Robert O. Blake Jr.

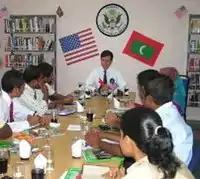
Blake in November 2007

Blake arrived in Sri Lanka on September 8, 2006, to take up his duties as Ambassador to the Democratic Socialist Republic of Sri Lanka and the Republic of Maldives. Blake presented his credentials on September 9 to Sri Lankan President Mahinda Rajapaksa. In January 2007 he met with President Maumoon Abdul Gayoom to discuss renewable energy in the Maldives. In February 2007, Blake received minor injuries from a mortar blast while exiting a helicopter at a Sri Lankan air base in Batticaloa, where he was to attend a development meeting. Tamil rebels are believed to be responsible for the mortar attack. The Tigers claimed they were not informed by the government that the ambassador was present and were only returning fire from the Sri Lankan Army.